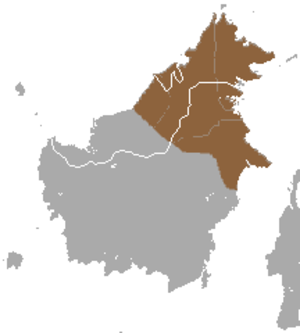
Le Semnopithèque de Hose est une espèce qui fait partie des mammifères Primates. C’est un singe de la famille des Cercopithecidae dont les populations sont vulnérables.